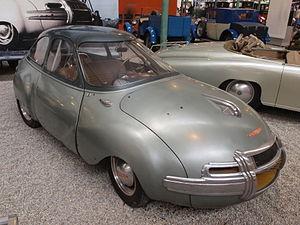
La Panhard Dyna Z est une automobile produite par Panhard de 1954 à 1959.